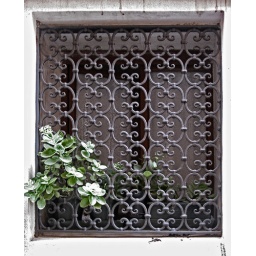
I love all the beautiful metalwork that covered the windows and doors in Venice.